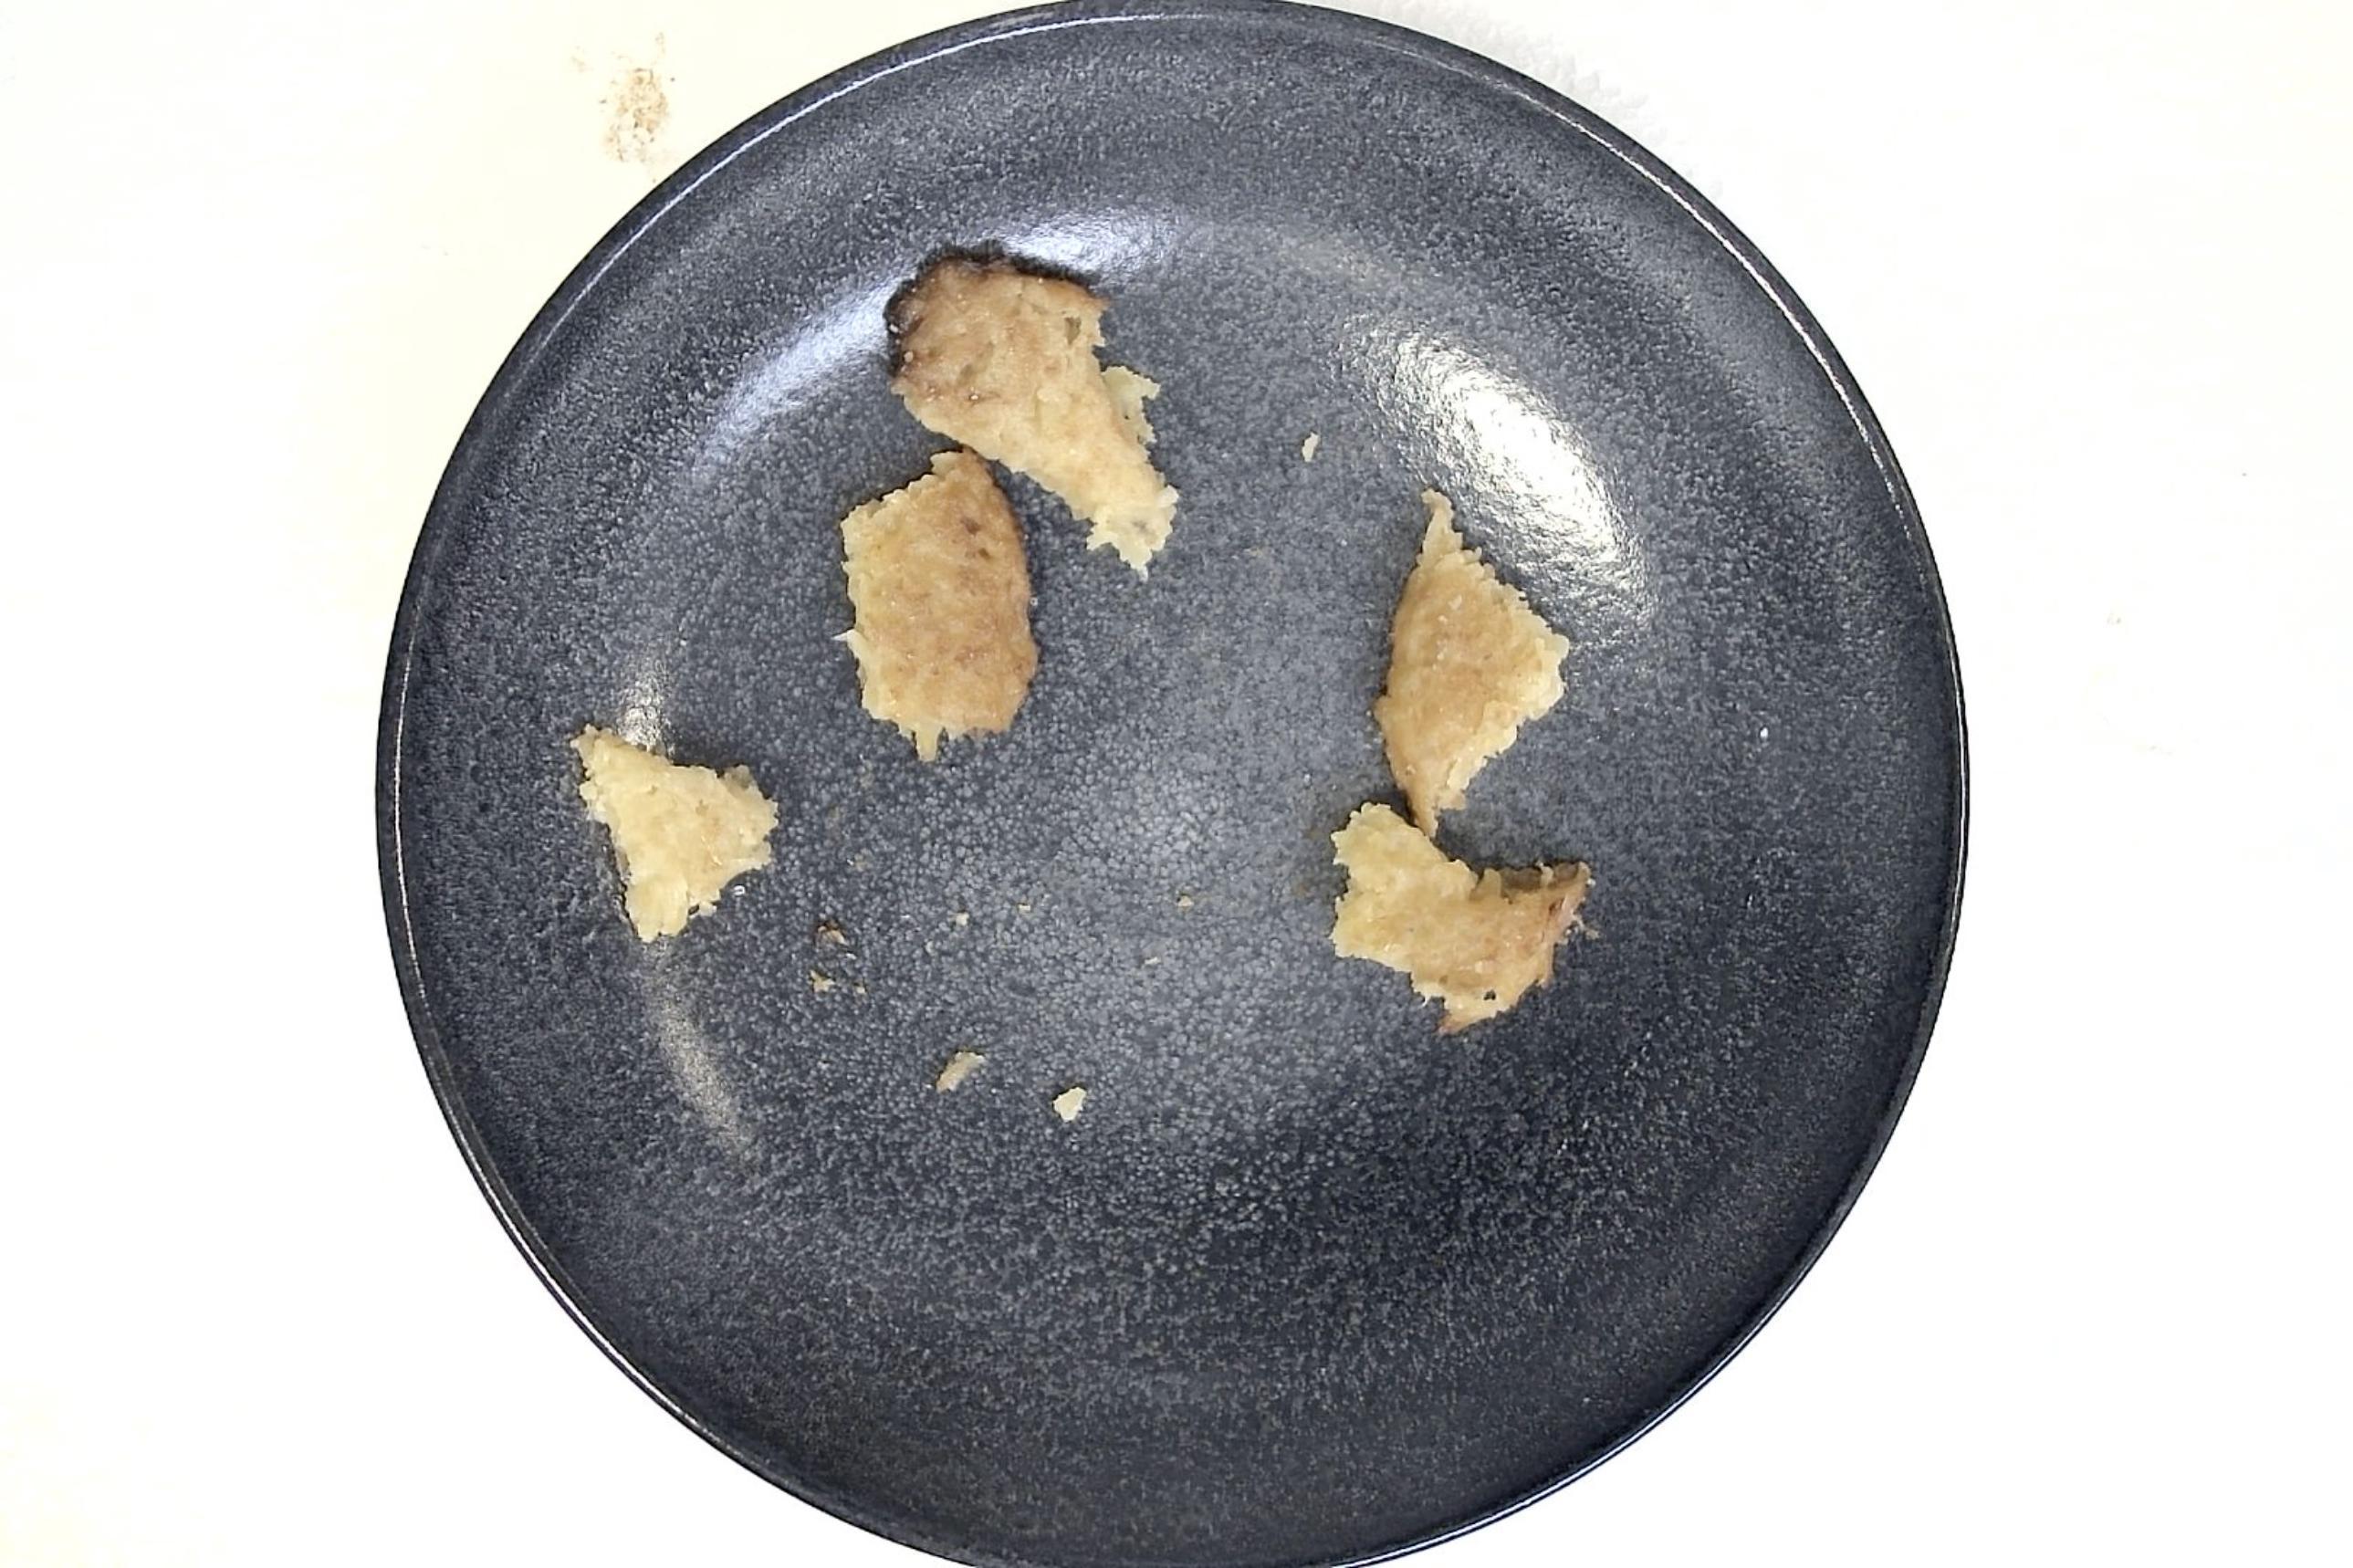
Dish: Reibekuchen mit Apfelmus
Portion size: Normale Portion
Ingredients: potato-pancakes-or-potato-fritters, applesauce
Weight as served: 280 g
Energy as served: 416.4 kcal (1.745,200 kJ)
Fat: 16.48 g (saturated: 1.4 g)
Carbohydrates: 58.24 g (sugar: 16.24 g)
Protein: 6.24 g
Salt: 2.8 g
Weight after return: 0 g
Energy after return: 0 kcal